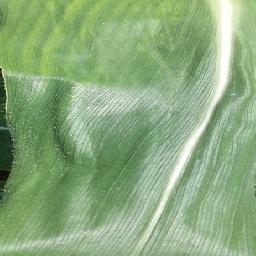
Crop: corn
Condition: (maize)_healthy